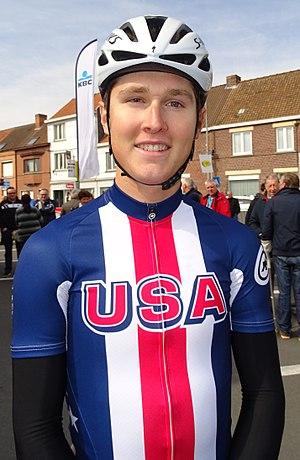
Reportage réalisé le samedi 9 avril à l'occasion du départ et de l'arrivée du Tour des Flandres espoirs 2016 à Audenarde, Belgique.
Gregory "Greg" Daniel est un coureur cycliste américain, membre de l'équipe DCBank.